Date and time notation in the United Kingdom

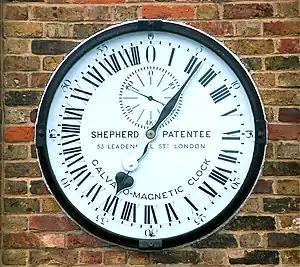
The Shepherd Gate Clock with Roman numbers up to XXIII (23) and 0 for midnight, in Greenwich

Formal style manuals discourage writing the day of the month as an ordinal number (for example "31st December"), except with an incomplete reference, such as "They set off on 12 August 1960 and arrived on the 18th".